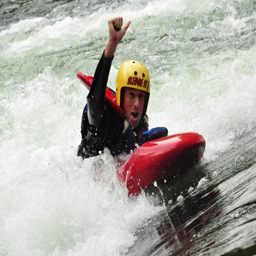
person in the white water .